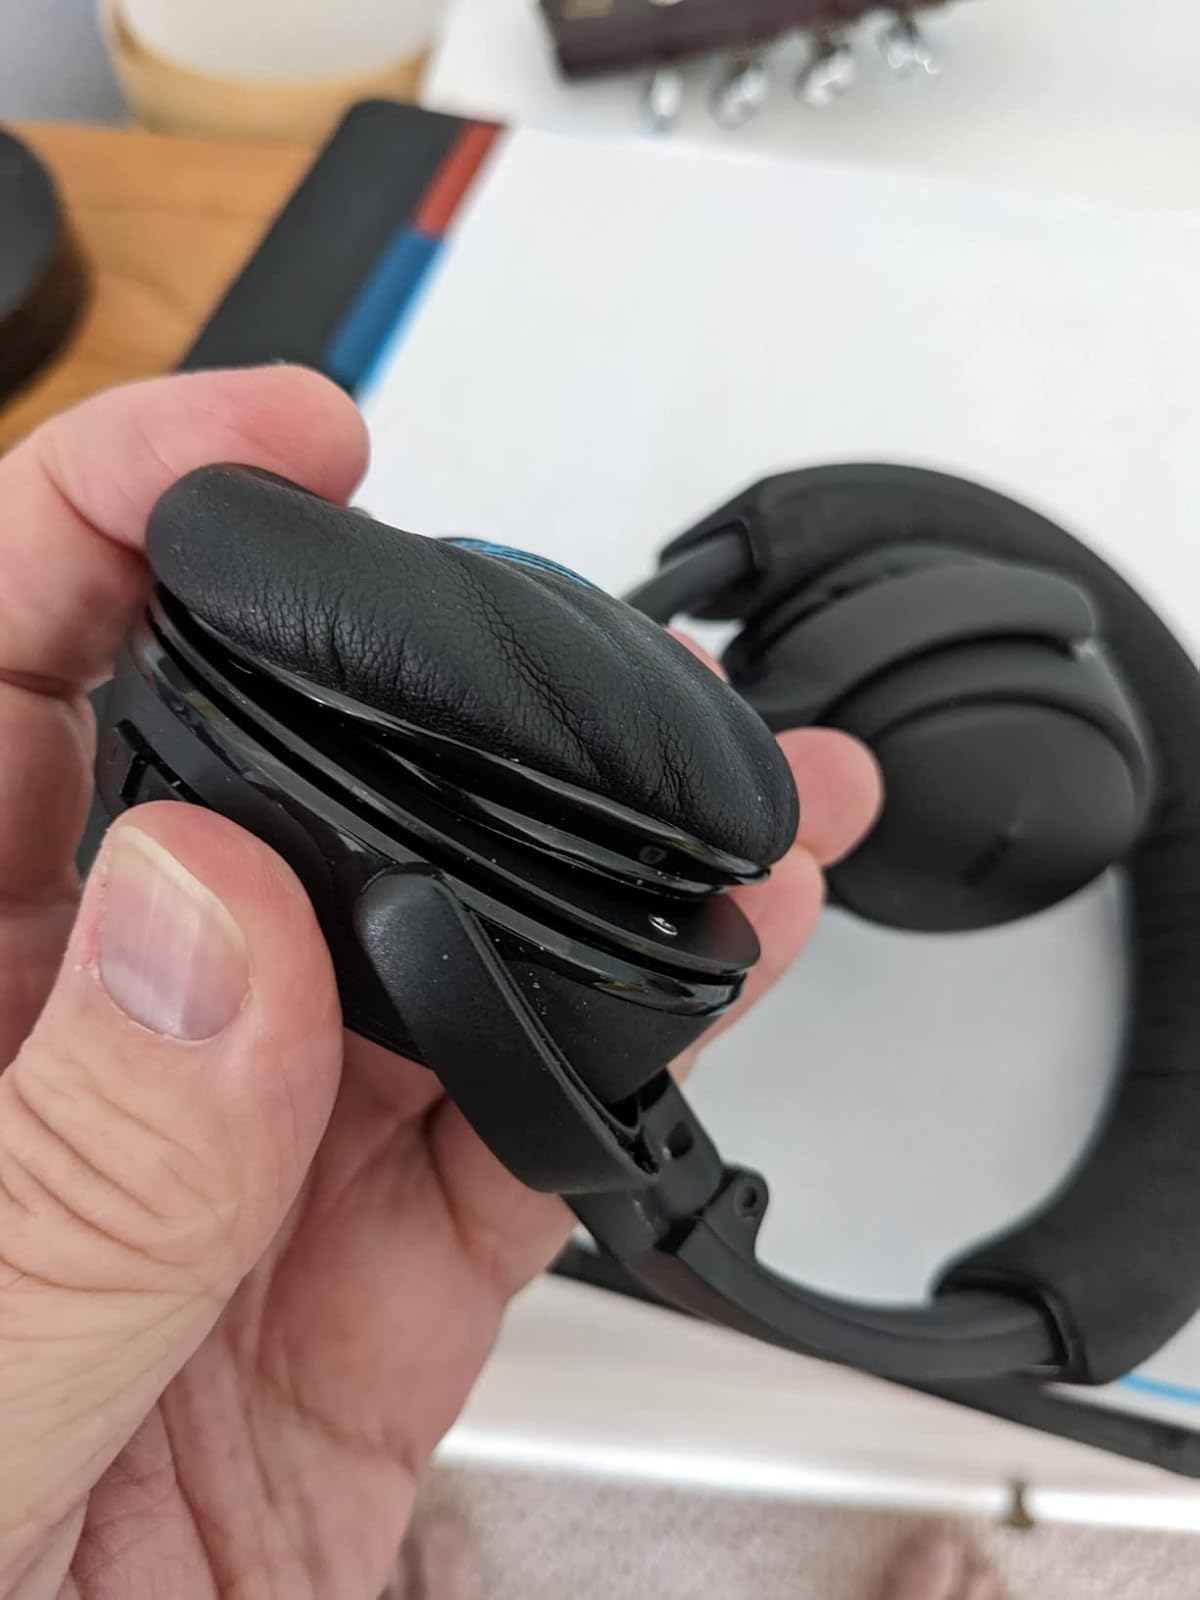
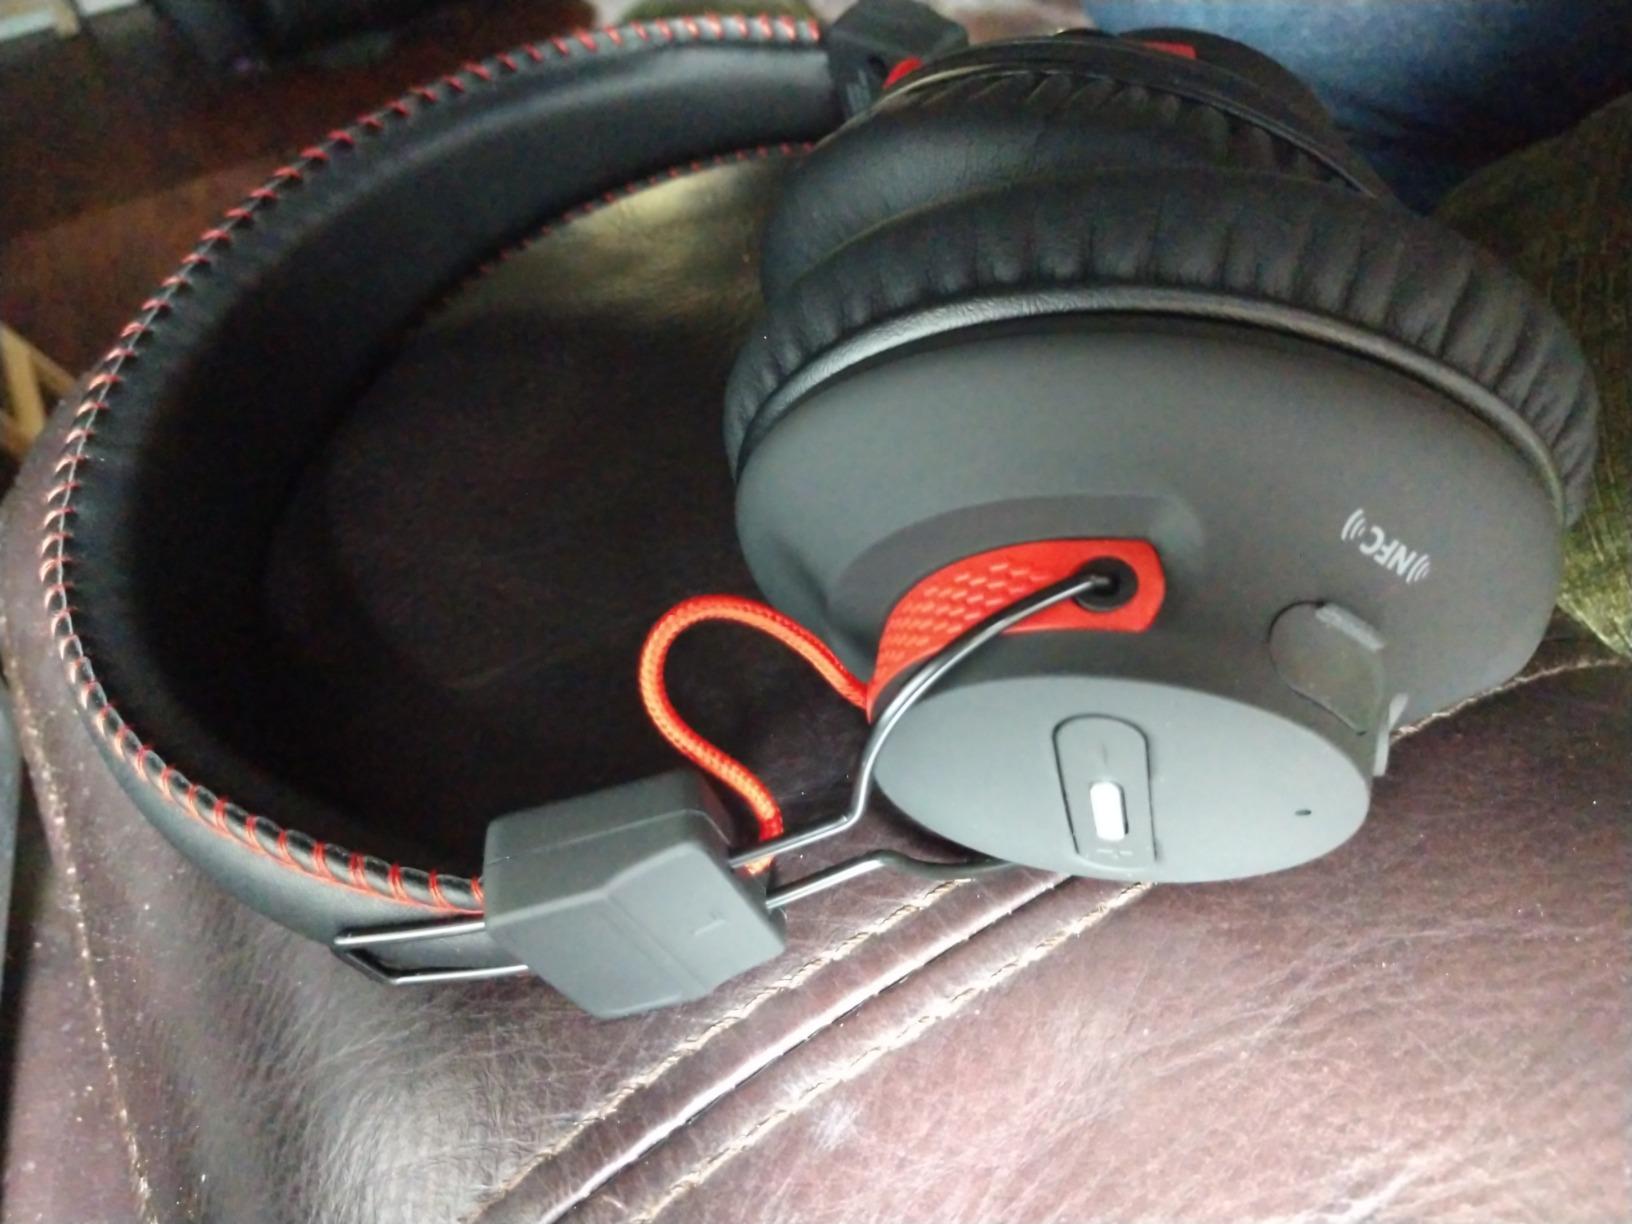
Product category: headphones
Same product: no